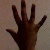
The image shows a hand gesture representing the number 5 in Indian Sign Language.